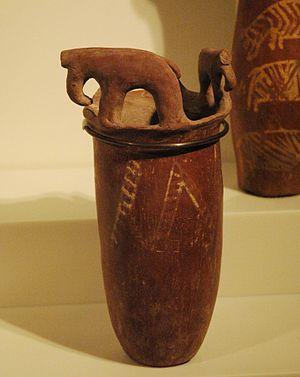
Par l'expression Céramique en Égypte antique on comprend tous les objets de terre cuite en provenance de l'Égypte antique Les récipients de céramique servaient principalement de vaisselle ménagère et étaient utilisés pour le stockage, la préparation, le transport et la consommation des vivres et des matières premières. On y compte les cruches à bière et à vin, les pots à eau, mais aussi les objets largement utilisés dans le ménage, moules à pain, braseros, lampes et pieds supports des récipients à fond rond. D'autres types servent à des emplois rituels. La céramique est souvent retrouvée dans le mobilier funéraire.